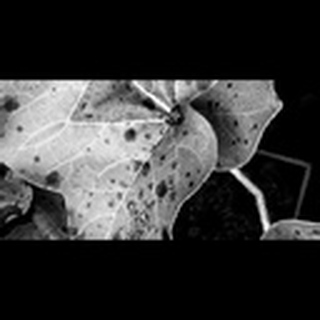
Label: cotton_target_spot